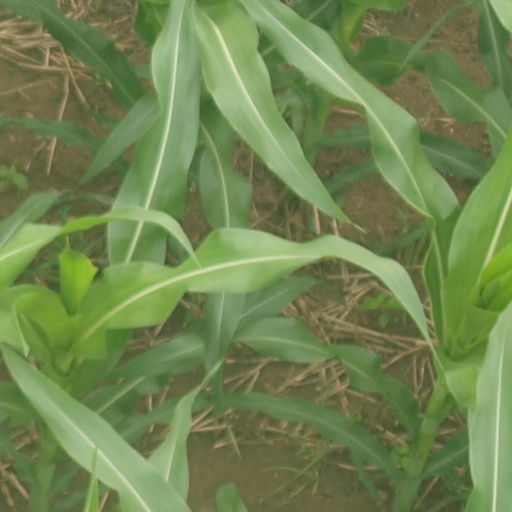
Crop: maize; corn